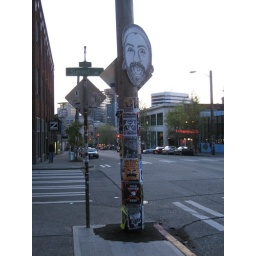
more pole art in cap hill